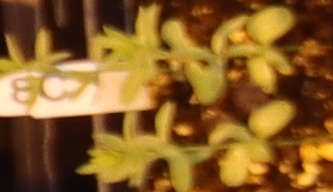
Label: Flax